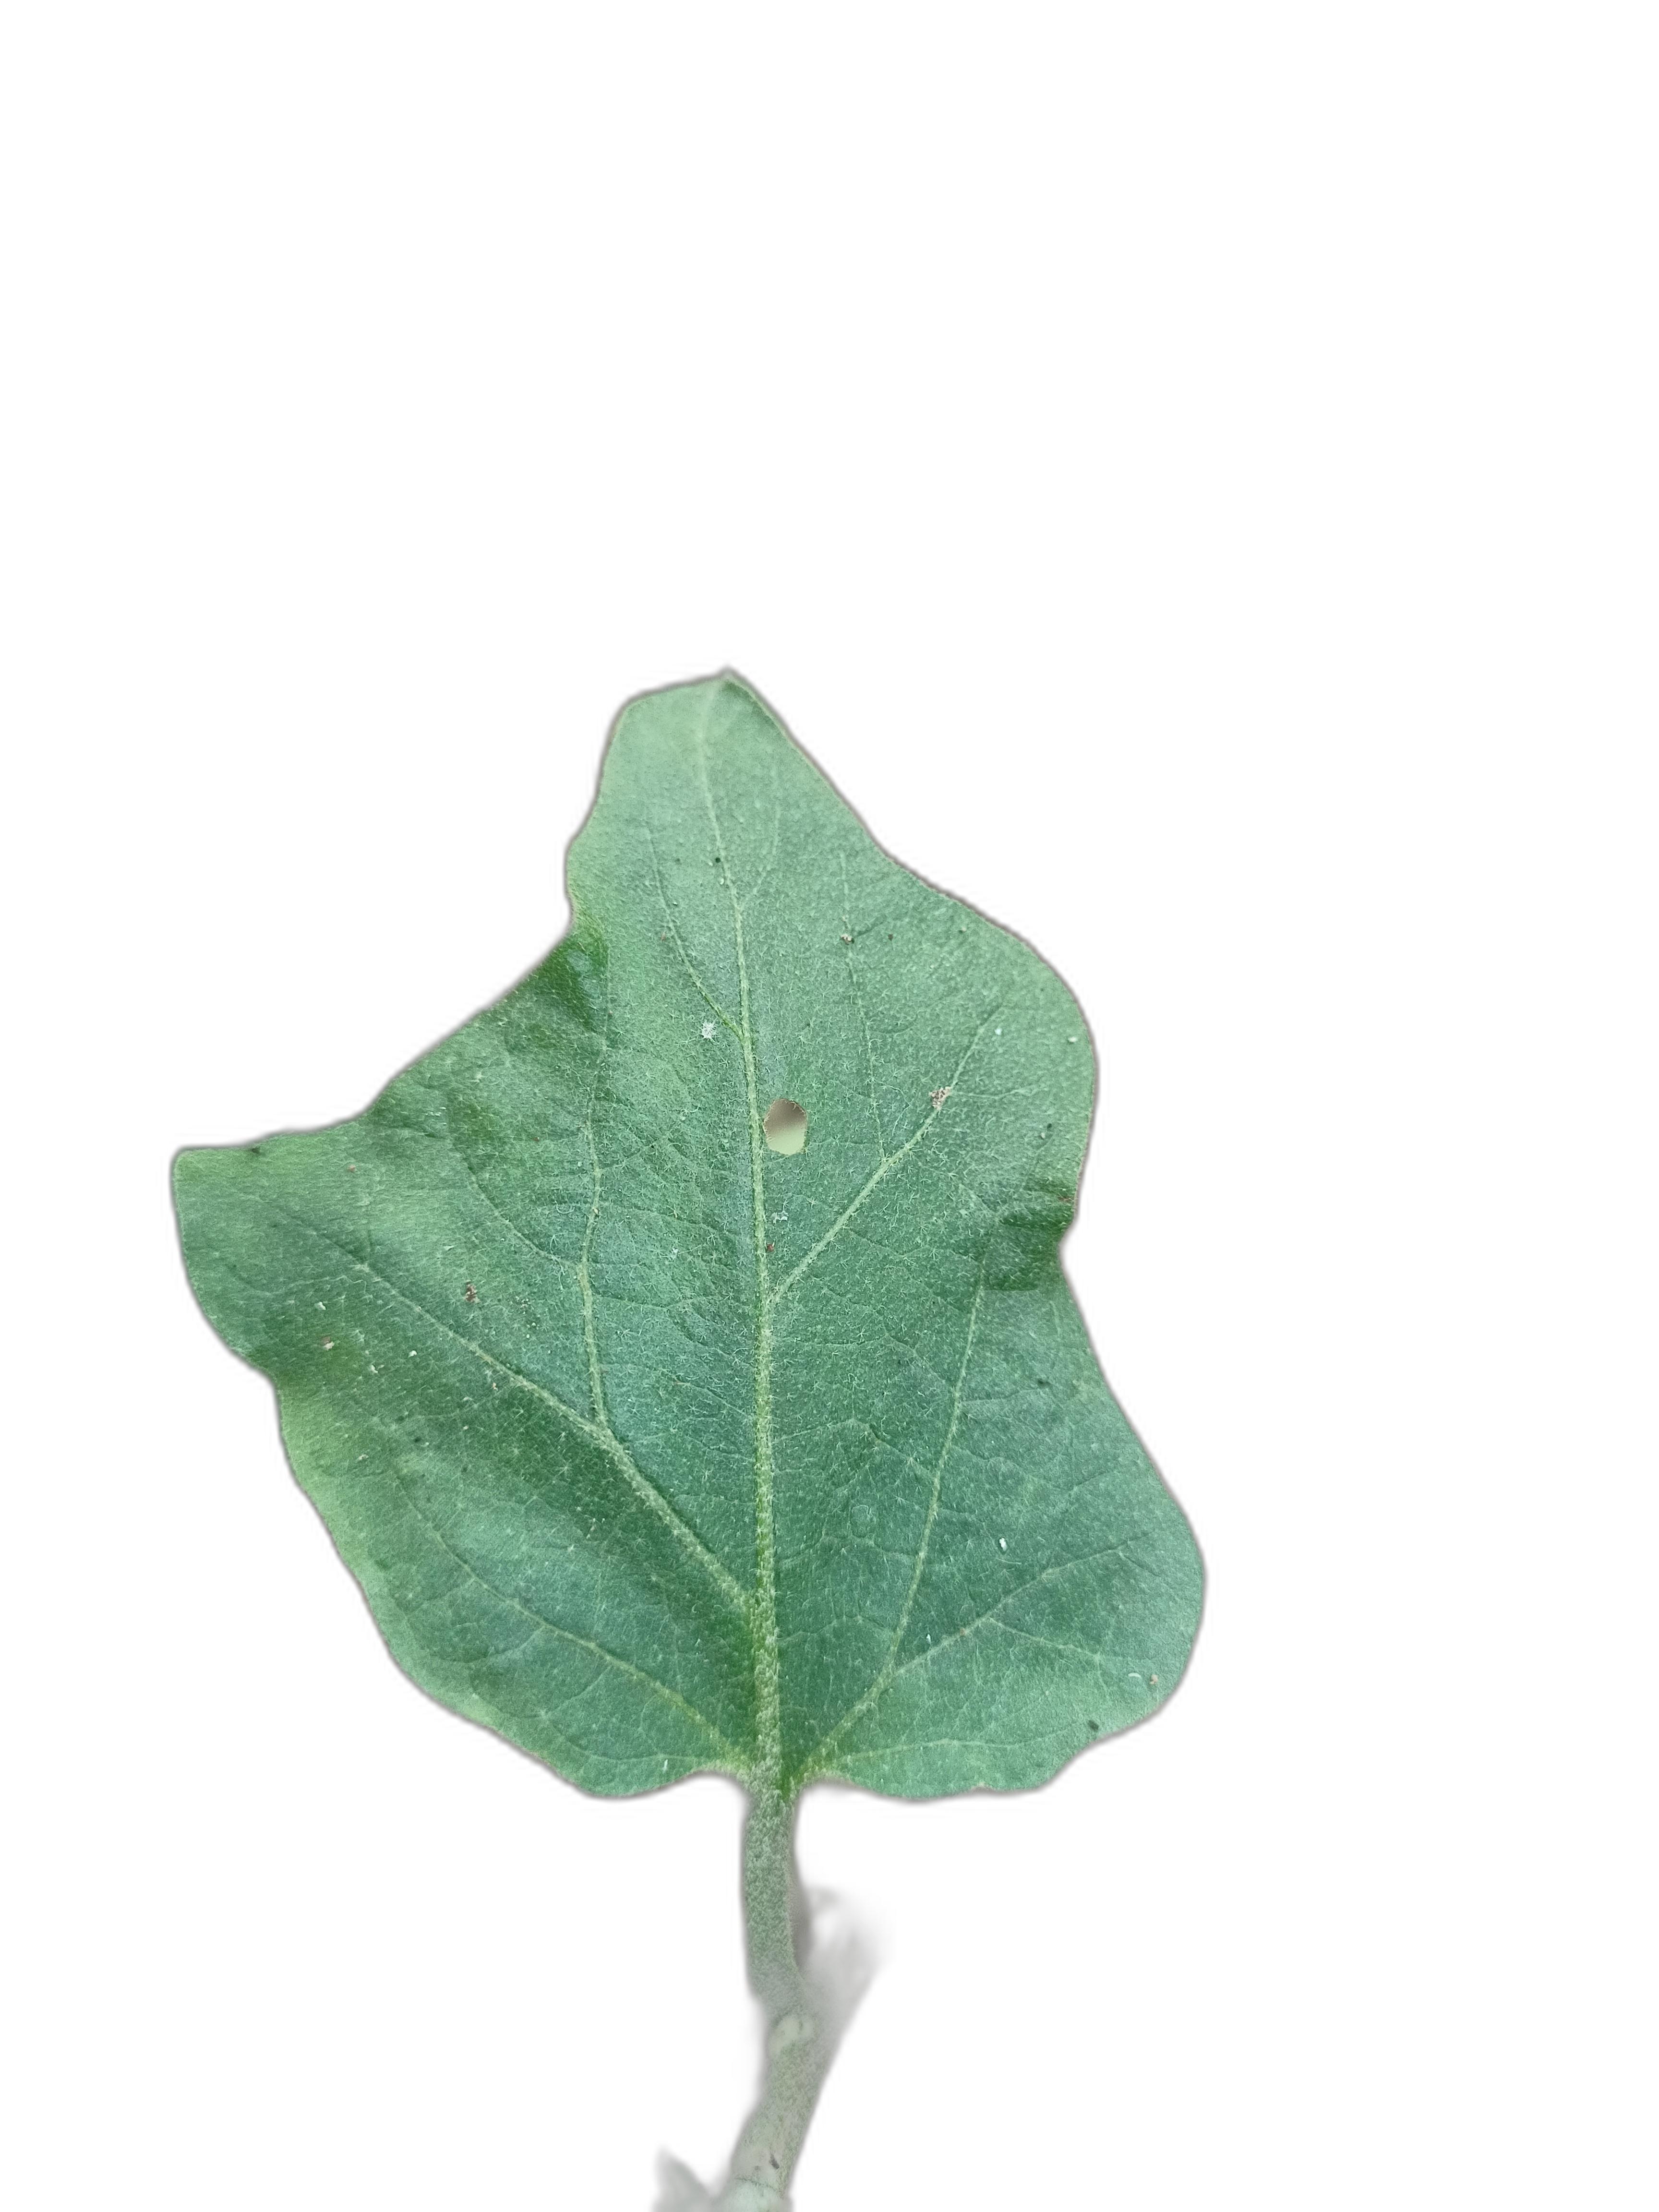
Label: Insect Pest Disease